Question: Please indicate a possible affordance area of the bench that can be used for sitting on
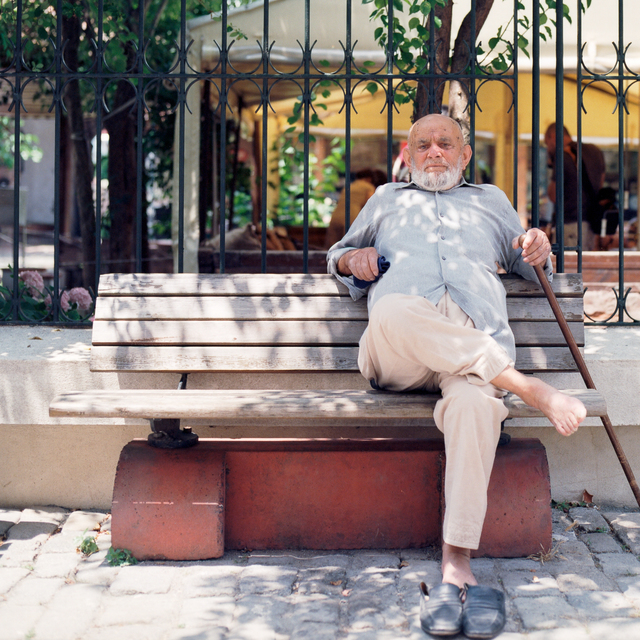
Answer: [45.342, 378.371, 601.954, 409.642]